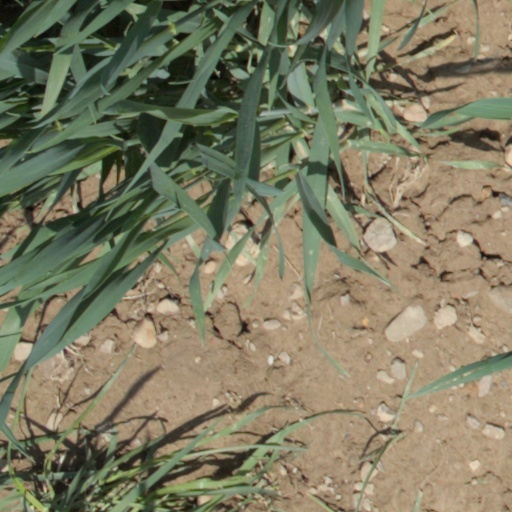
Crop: wheat